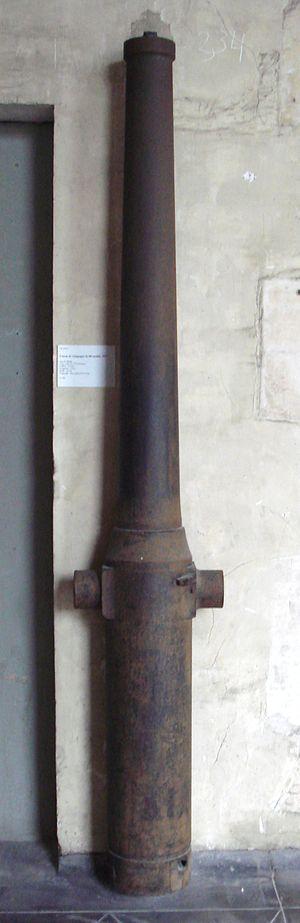
Le canon de Bange de 80 mm ou modèle 1877 était une pièce d'artillerie du XIXᵉ siècle, un canon rayé en acier à chargement par la culasse.